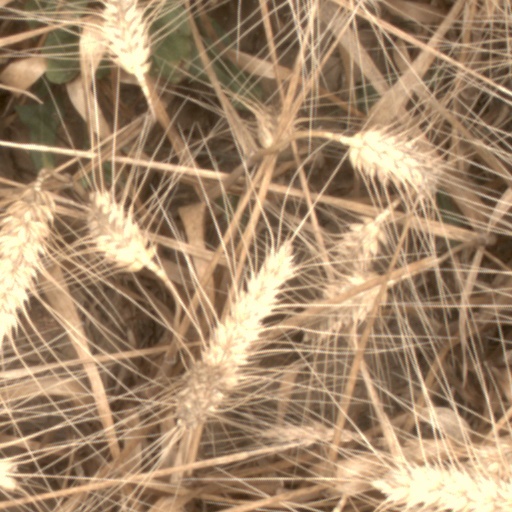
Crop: wheat